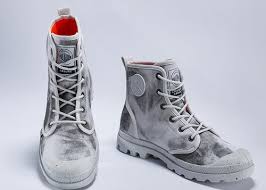
Waste category: shoes